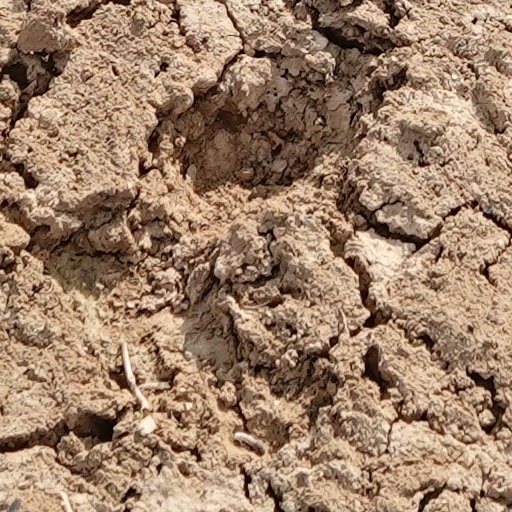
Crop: wheat